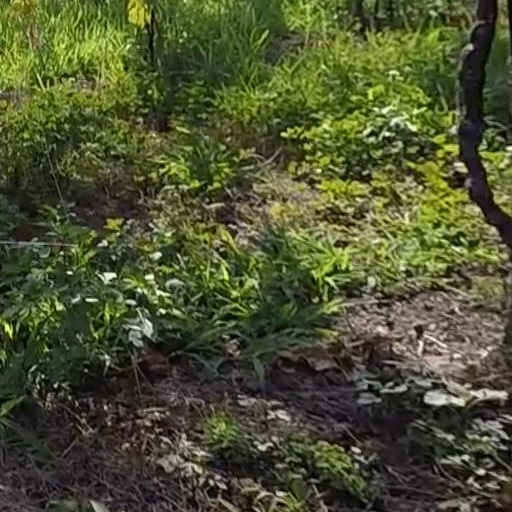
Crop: grape